Dixmont State Hospital

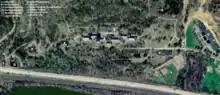
An aerial view of Dixmont State Hospital in 2005 prior to its demolition

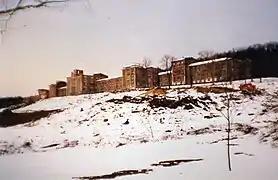
Reed Hall in December 2005

Reed Hall was the main building at Dixmont and was named after the first superintendent of Dixmont, Dr. Joseph A. Reed. It was typical of other Kirkbride facilities with the exception that the outermost wings swept forward instead of to the rear in the typical V-shape. This was to afford a better view of the river valley and better airflow, which was said to be more calming to the patients in keeping with the want of a serene setting. Early on, it had gas lighting, a central hot air system for heat, and more than ample supply of water from the Ohio River. Construction of the west wing was not complete until 1868, at which time construction of the east wing began. The center section of the building contained the front lobby, administrative offices, and chapel. This was mostly destroyed by fire in 1995.